Yuan dynasty

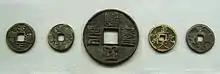
Yuan dynasty coinage

Certain Chinese innovations and products, such as purified saltpetre, printing techniques, porcelain, playing cards, and medical literature, were exported to Europe and Western Asia, while the production of thin glass and cloisonné became popular in China. The Yuan exercised a profound influence on the Chinese Ming dynasty. The Ming Emperor Zhu Yuanzhang (1368–97) admired the Mongols' unification of China and adopted its garrison system.